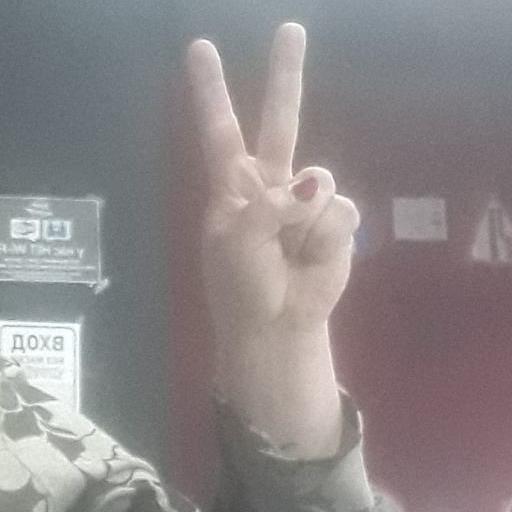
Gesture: peace